Spark the Electric Jester

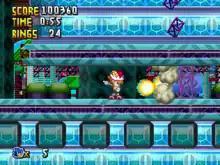
The concept of "Spark the Electric Jester" originated from a power-up in Daneluz's "Sonic After the Sequel" (pictured).

"Spark the Electric Jester" was created by Brazilian indie developer Felipe Daneluz. He had previously immersed himself in "Sonic the Hedgehog" fangame development after having discovered the open-source game engine Sonic Worlds. The engine was developed by collaborators from the Sonic Fan Games HQ website for designing "Sonic"-style levels. Daneluz wanted to create a "Sonic" game since he was a child, and was able to familiarize himself with the engine due to its accessibility to those lacking programming experience. He used Multimedia Fusion 2 with Sonic Worlds to create three 2D "Sonic" fangames during his time as a game design student: "Sonic Before the Sequel", "Sonic After the Sequel", and "Sonic Chrono Adventure". The games were released between 2011 and 2013 and were downloaded over 120,000 times.